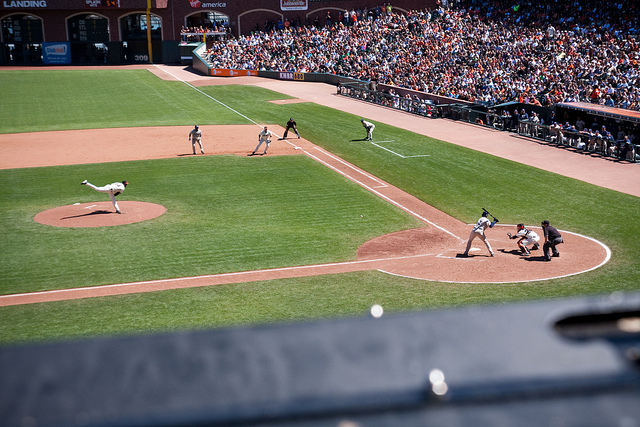
những người đàn ông đang chơi bóng chày ở trên sân